Al Sadd SC

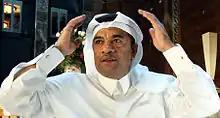
Badr Bilal played for the club from 1979 to 1991.

Al Sadd was established in 1969 by Ali bin Hamad Al Attiyah and his relatives; they excelled in playing football, and refused to join other clubs at the time and decided to make their own club. The reason behind the club's name is that Ali bin Hamad Al Attiyah was born and raised in the Al Sadd district of Doha.